Marseille Commune

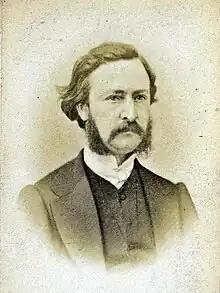
Gaston Crémieux, from the commune collection.

The origins of the Marseille Commune lie in the final days of the Second Empire. Republican sentiments were strong in the city, with Marseille's mayors, though moderate, being firmly committed to republican ideals. Additionally, from 1865, the most radical Marseille Freemasons developed a robust mutual aid policy through education, uniting a wide range of opponents to Napoleon III.